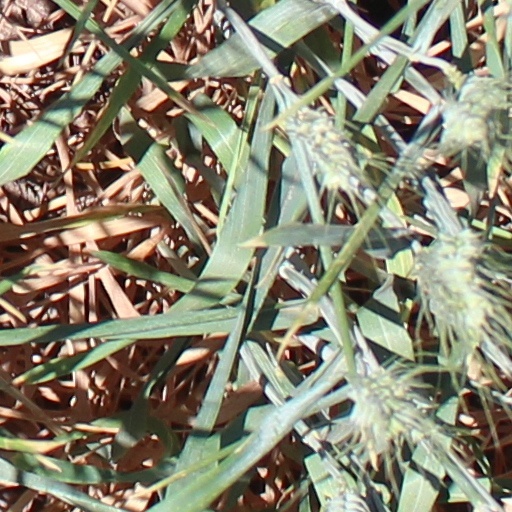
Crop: wheat